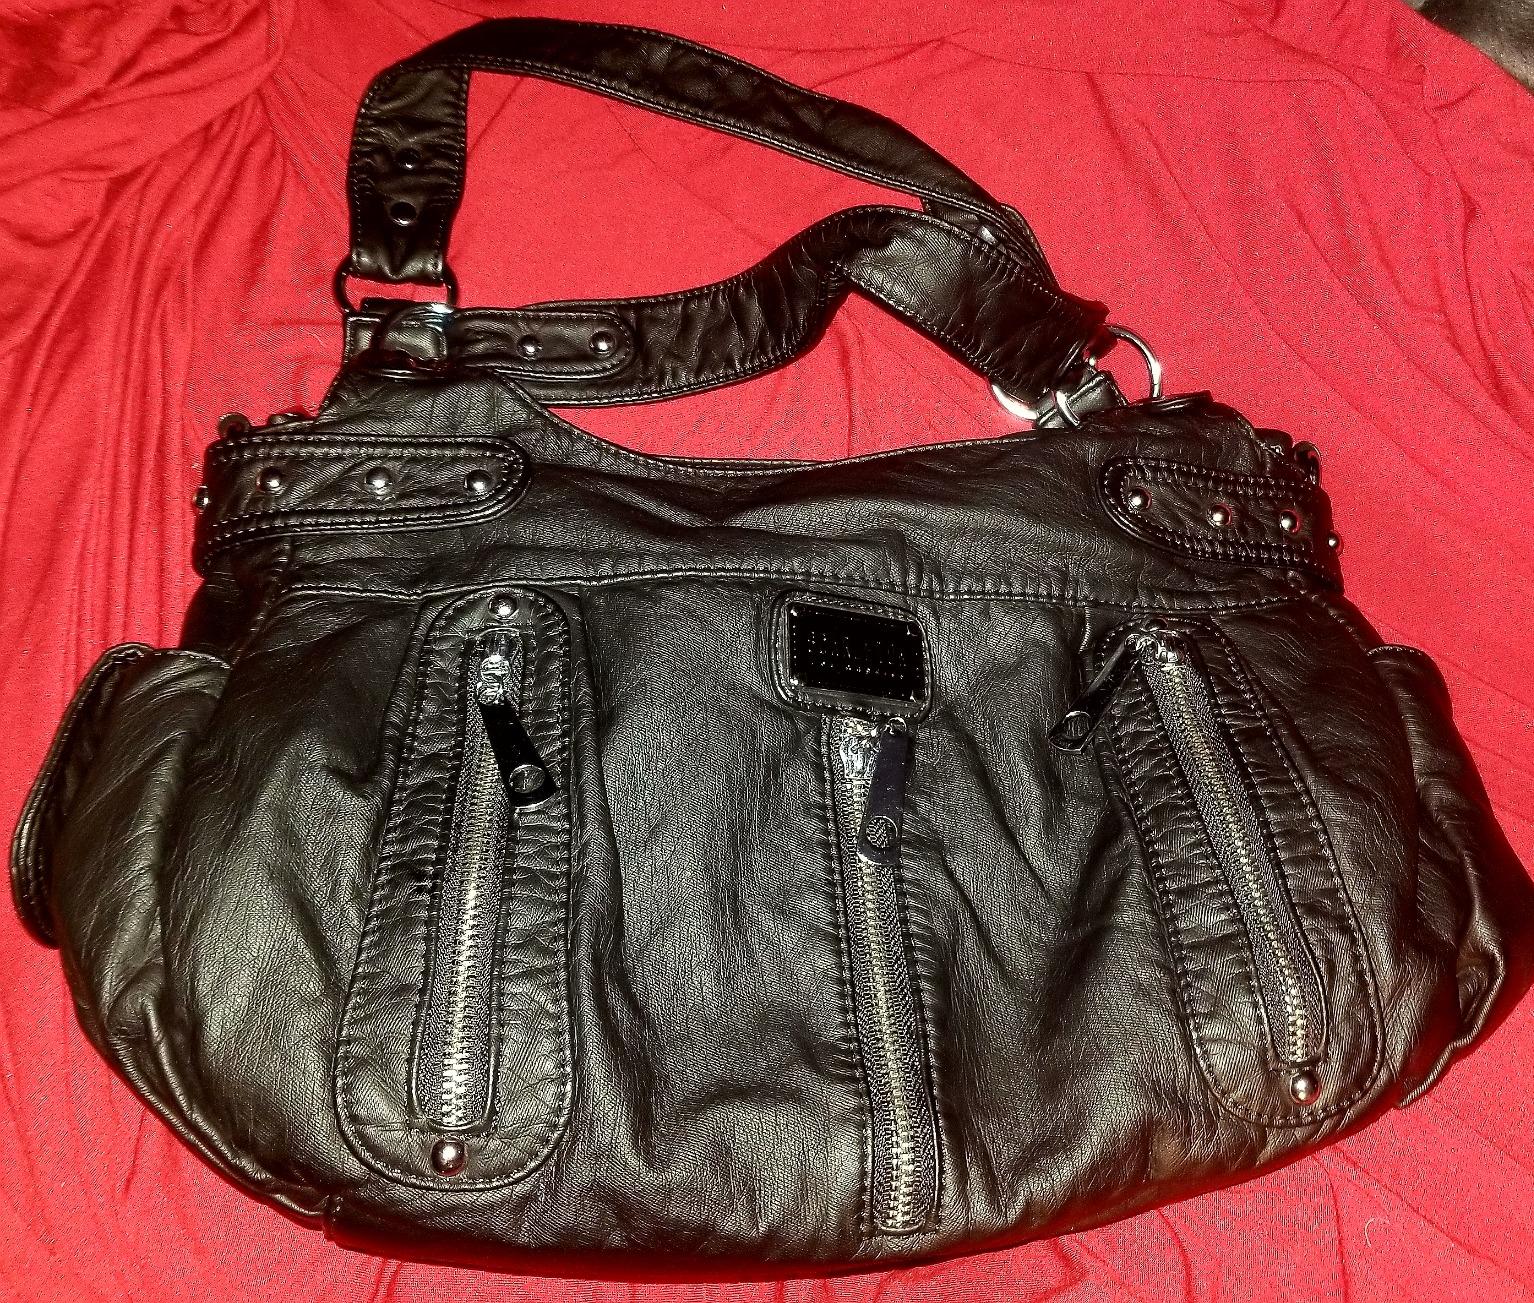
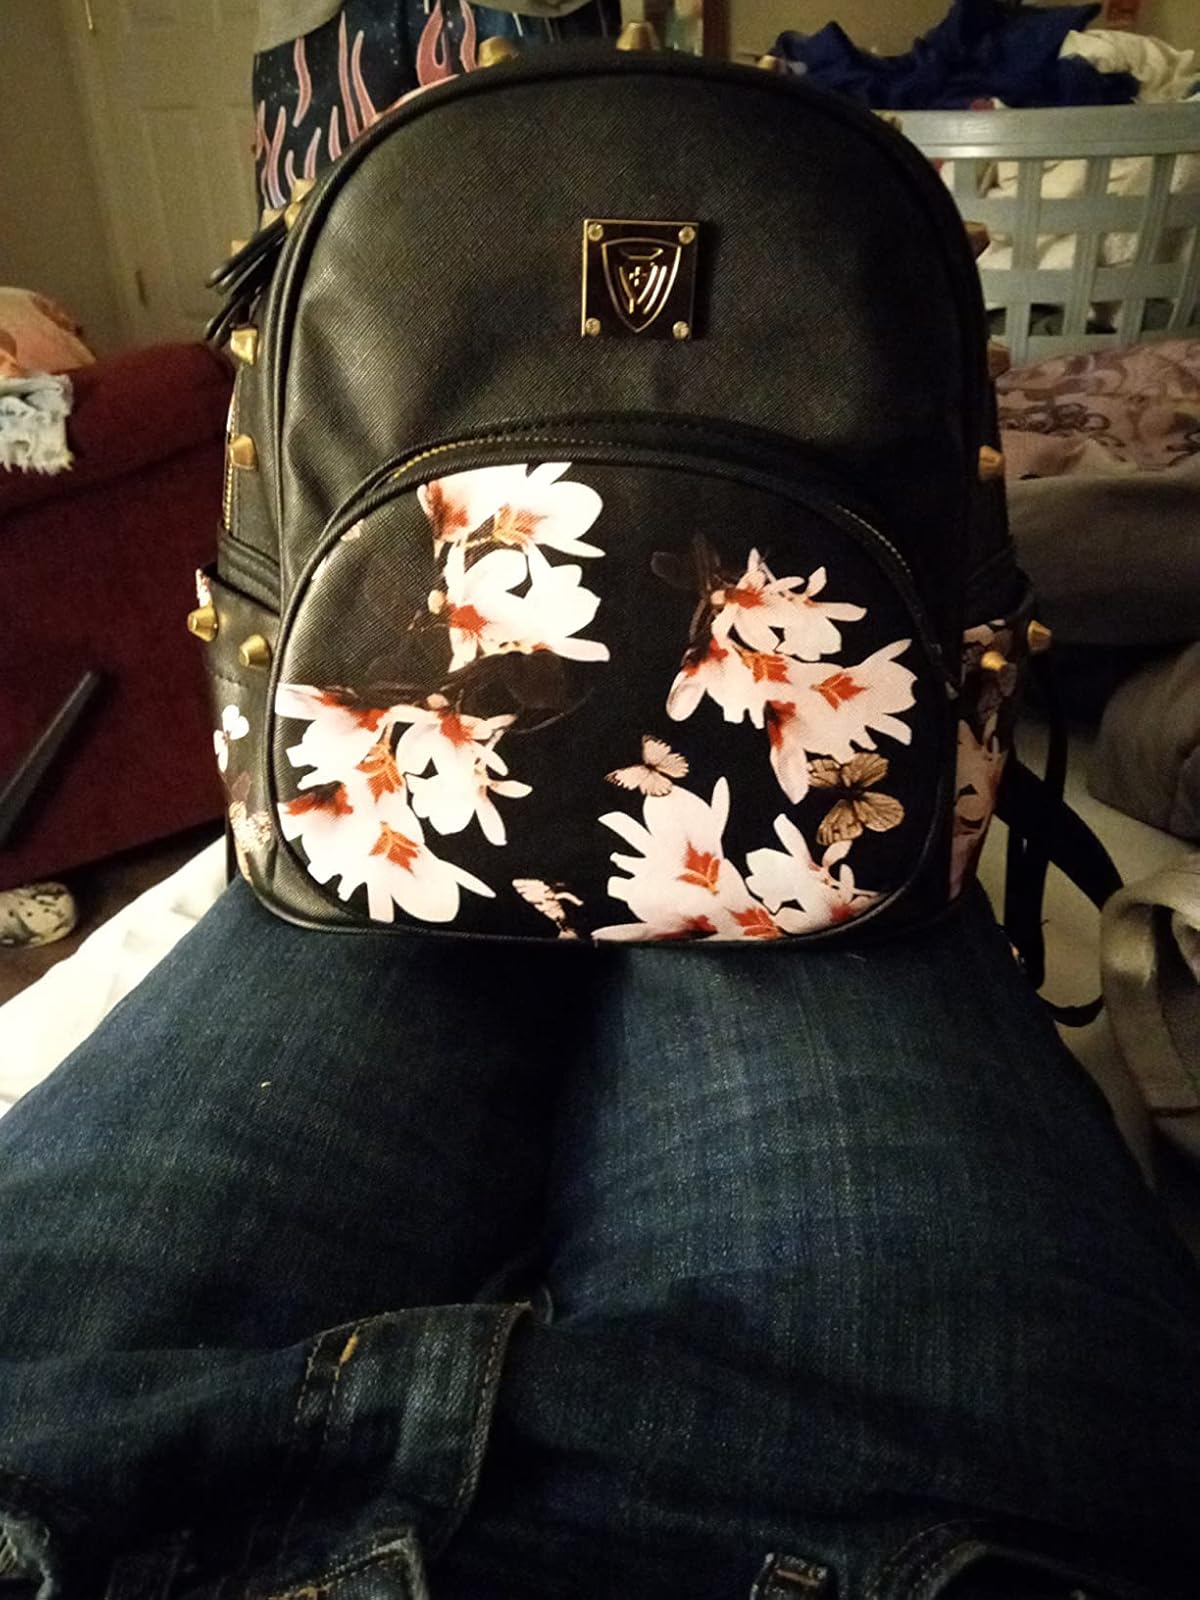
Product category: accessories_handbag
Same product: no